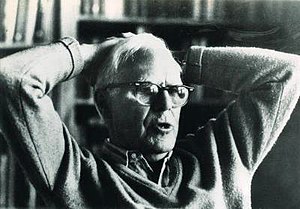
Martin Gardner
Martin Gardner var en amerikansk rekreativ matematiker.